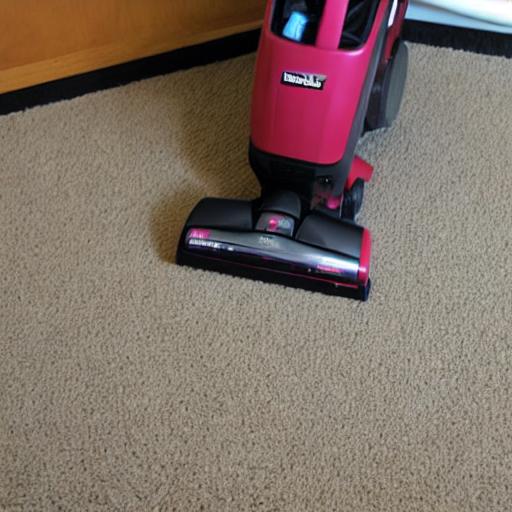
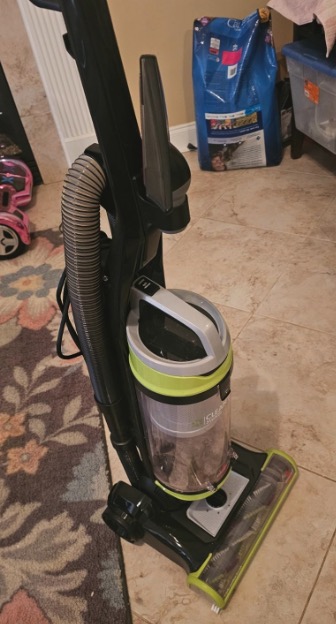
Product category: items_vacuum
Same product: no